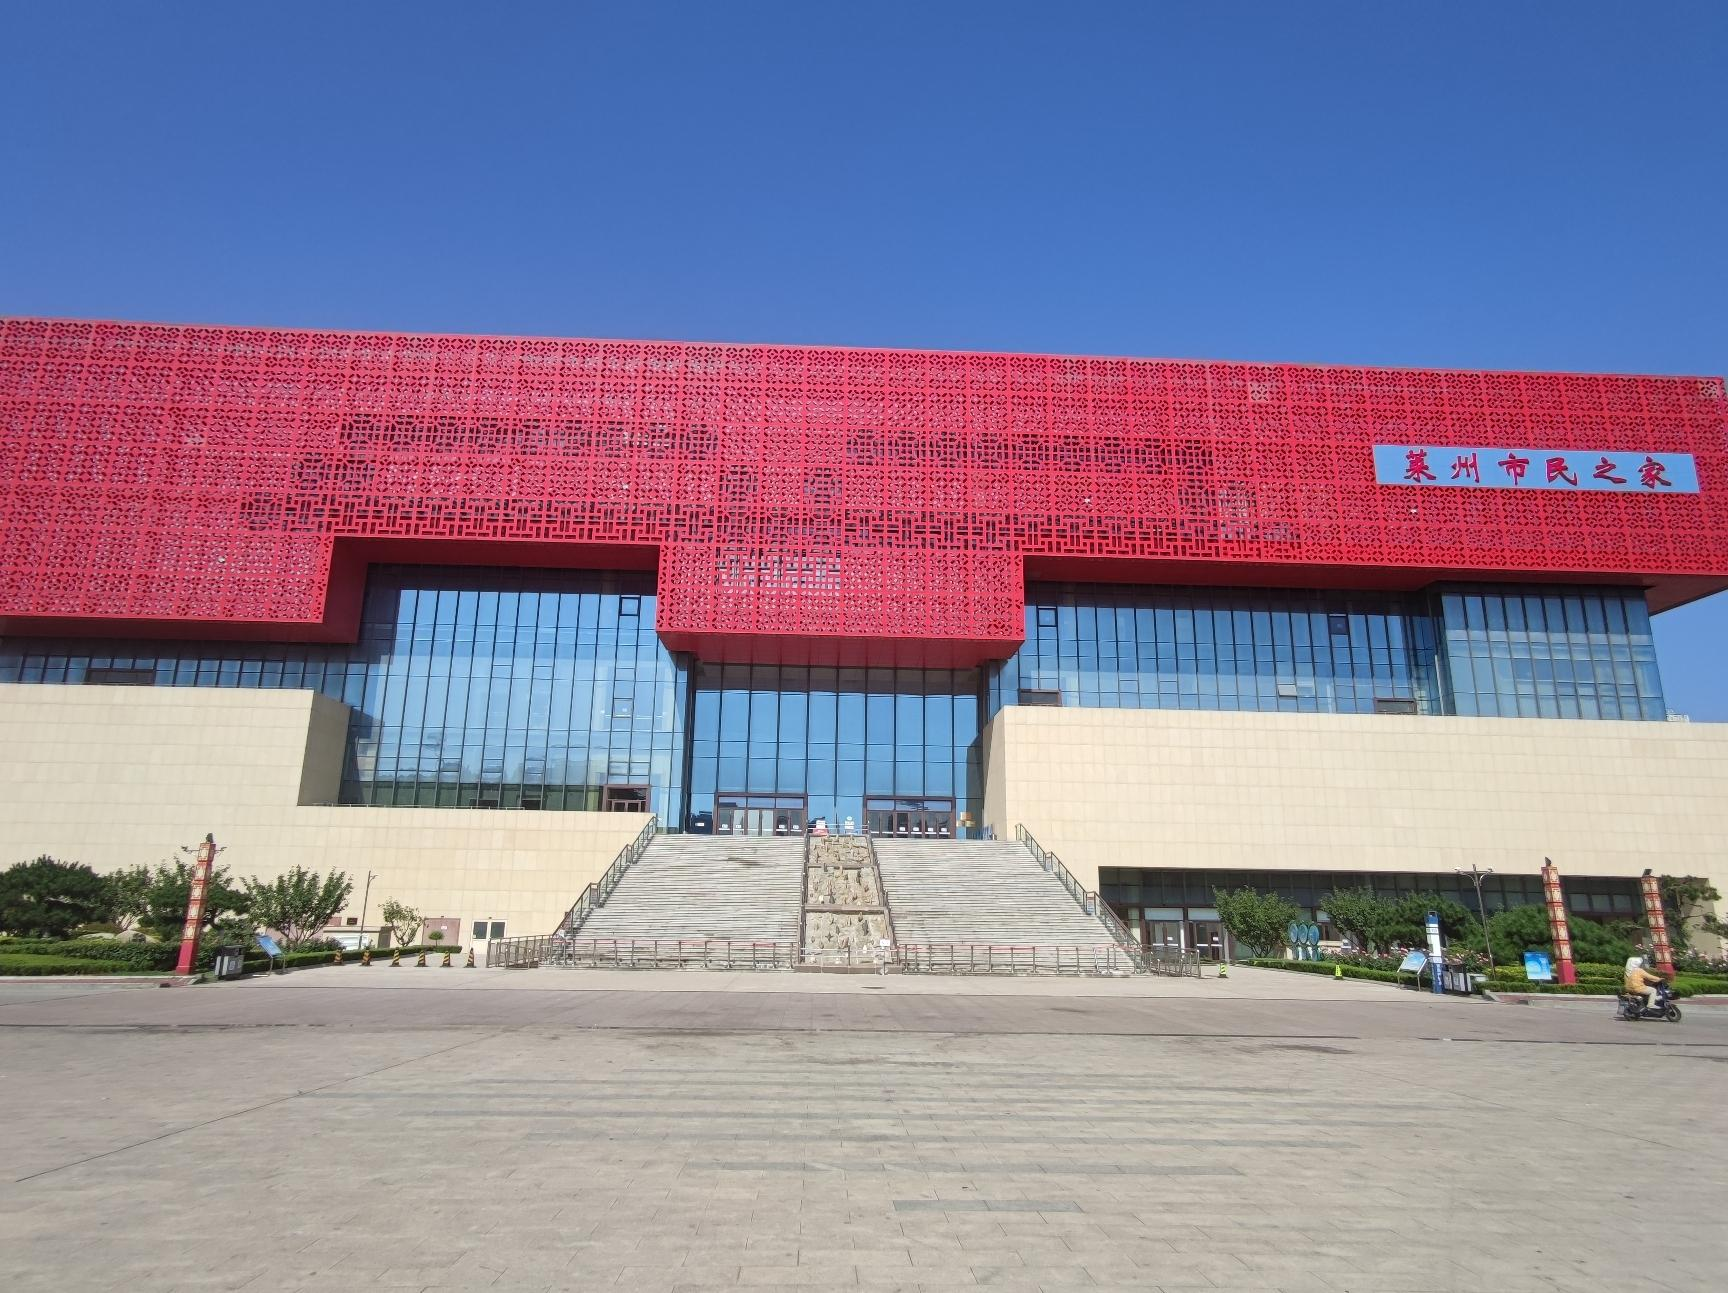
地标名称：莱州市博物馆
所在城市：烟台市·莱州市